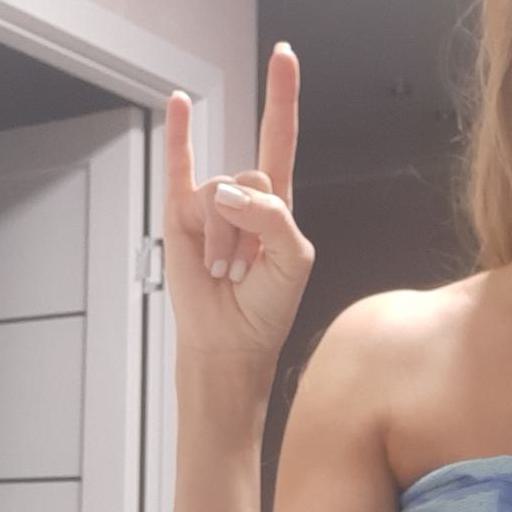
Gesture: rock